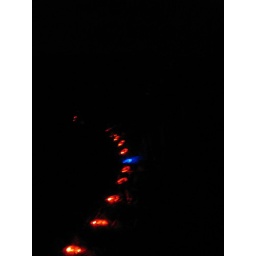
blinky lights inside plastic bottles strung in an array in the middle of nowhere = magic